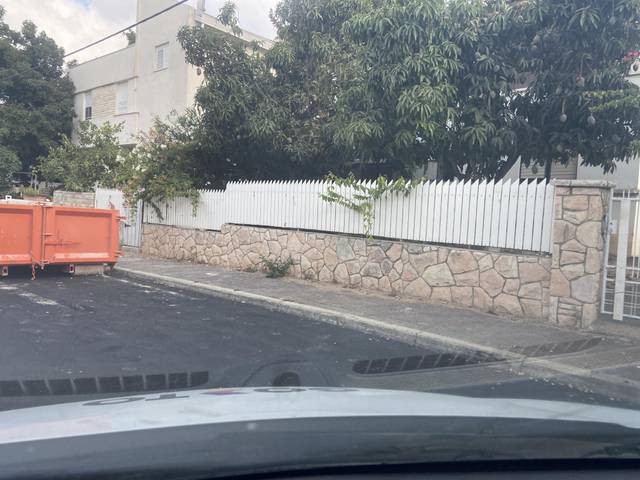
Region: Israel
Coordinates: 32.038, 34.888